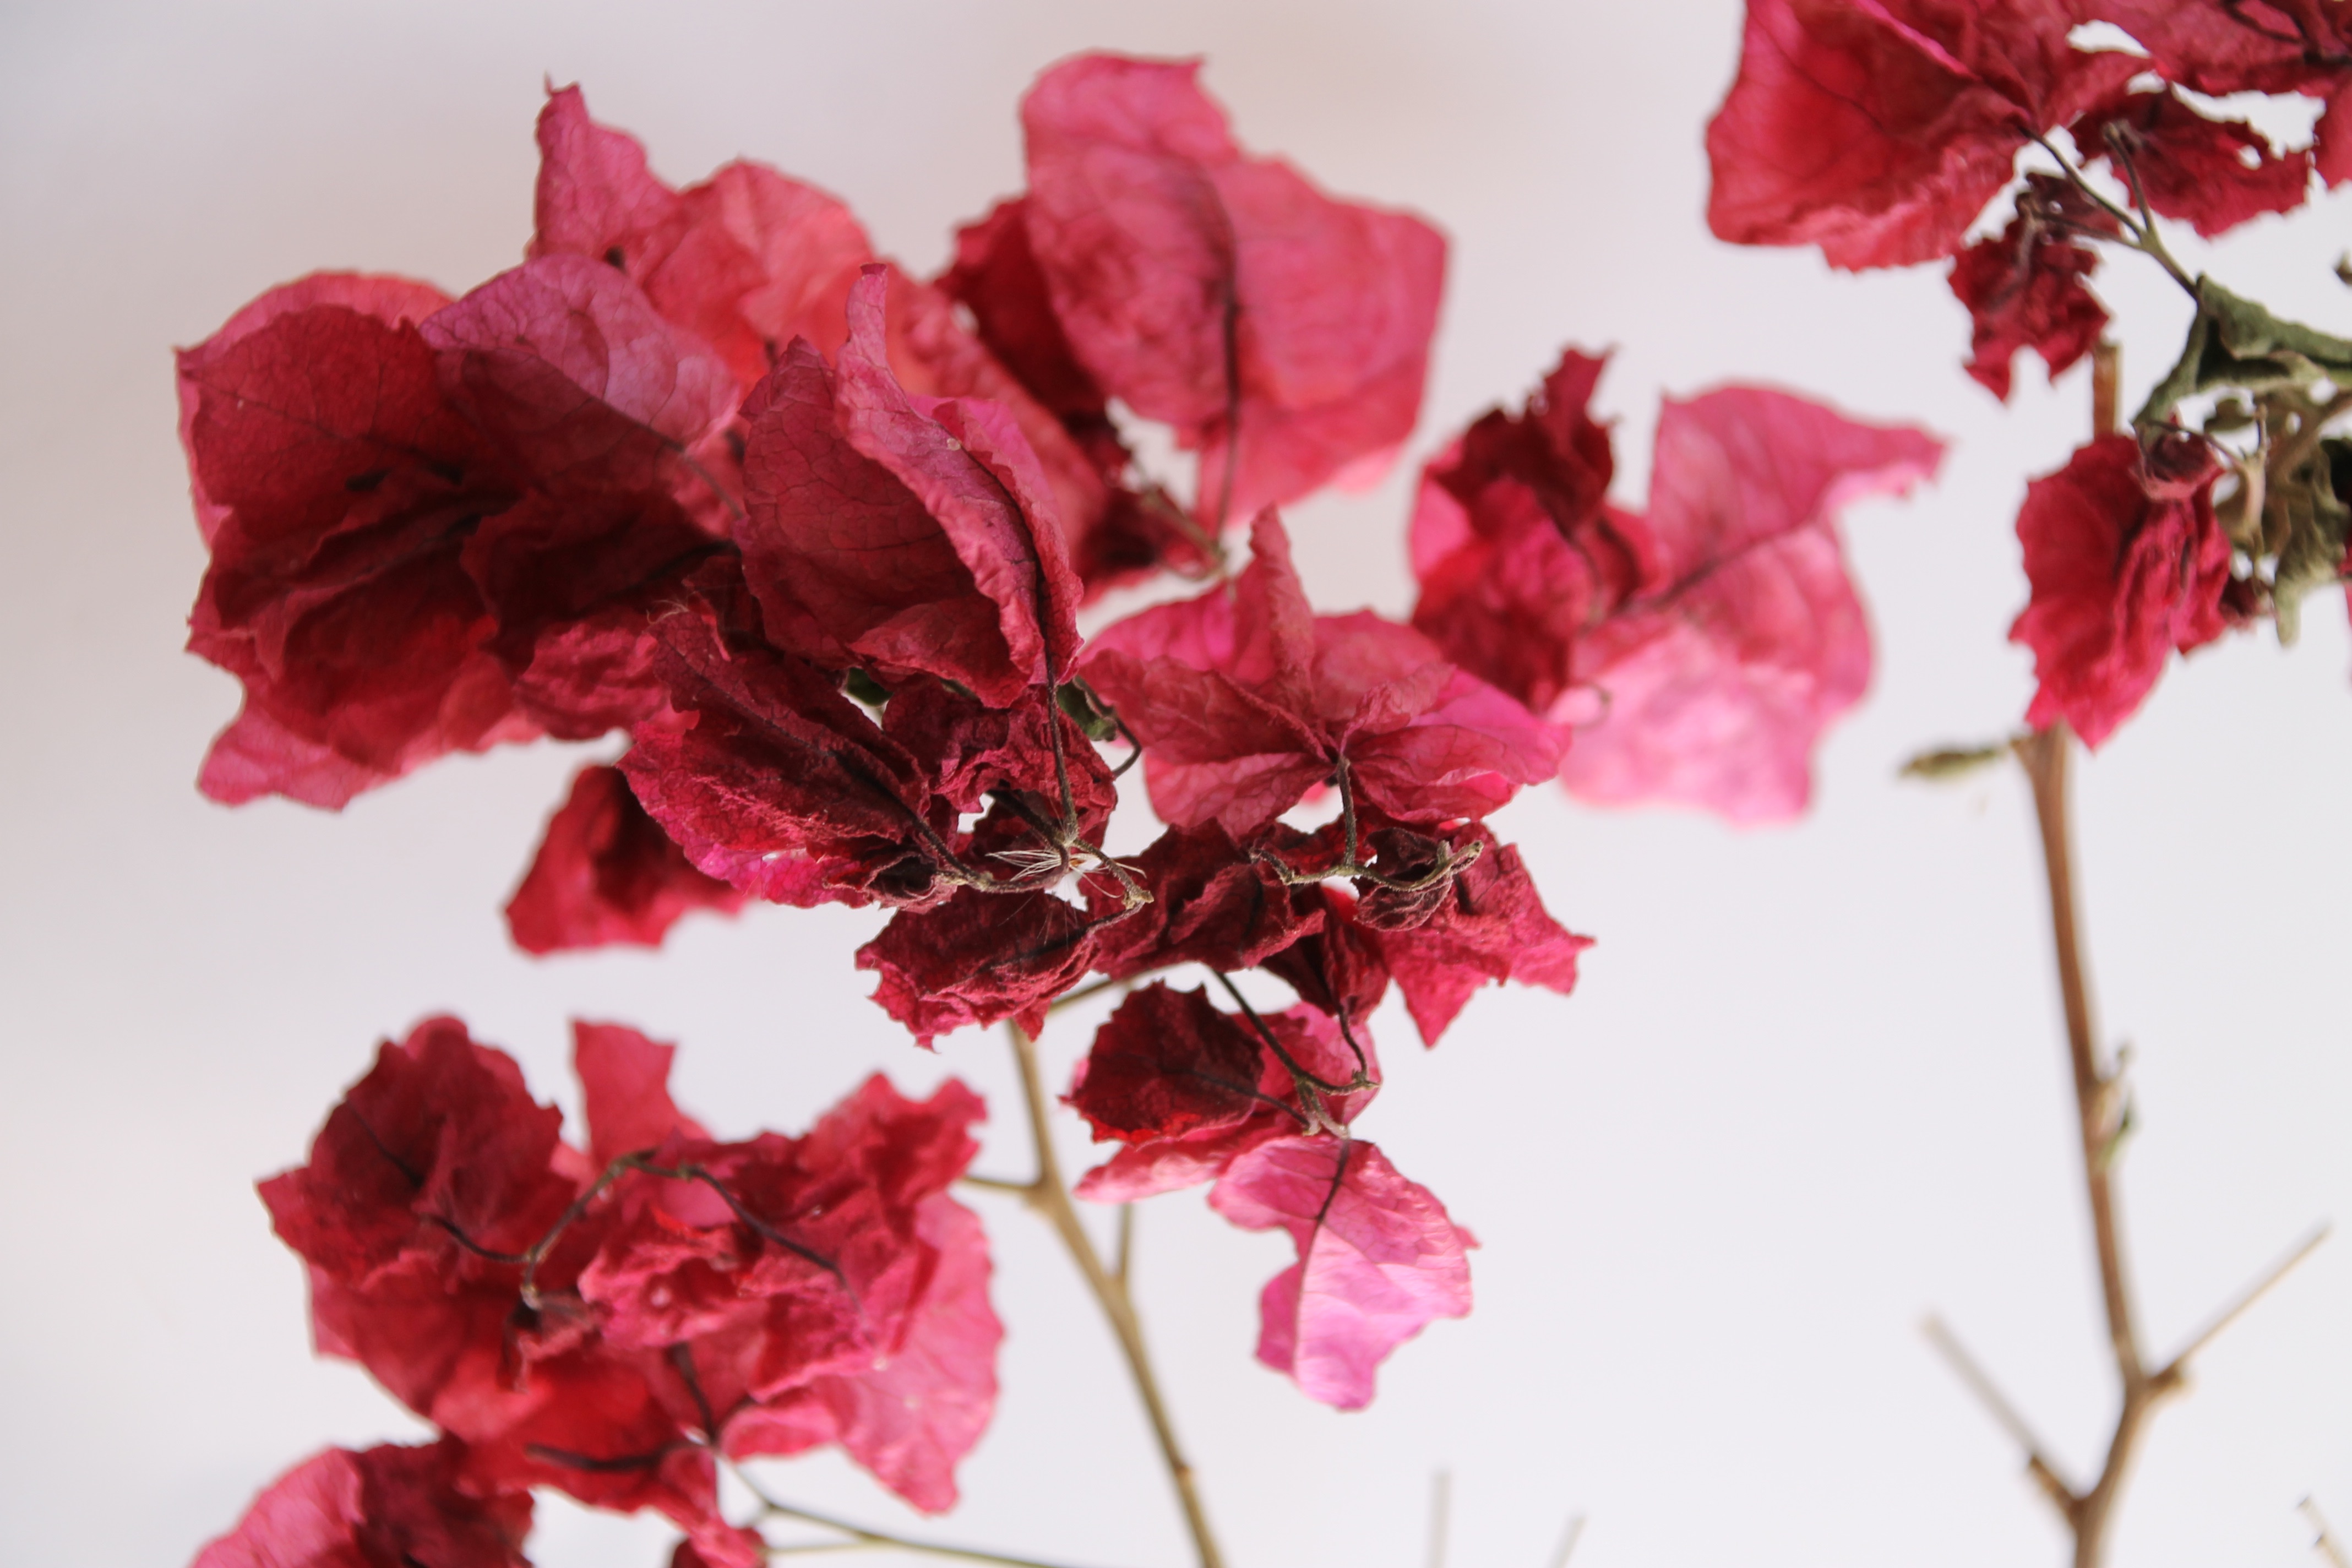
branch, blossom, plant, leaf, flower, petal, spring, red, pink, flora, floristry, flowering plant, land plant